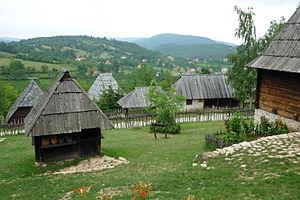
L'écomusée Staro selo à Sirogojno se trouve à Sirogojno, dans la municipalité de Čajetina et dans le district de Zlatibor, en Serbie. En raison de sa valeur patrimoniale, il est inscrit sur la liste des monuments culturels d'importance exceptionnelle de la République de Serbie.